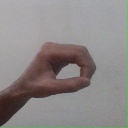
अक्षर: औ